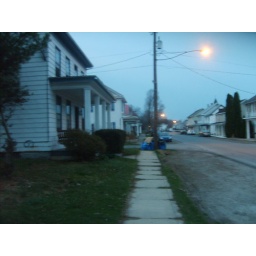
there is a swing on the porch, the grass needs dug up from cracks in sidewalk